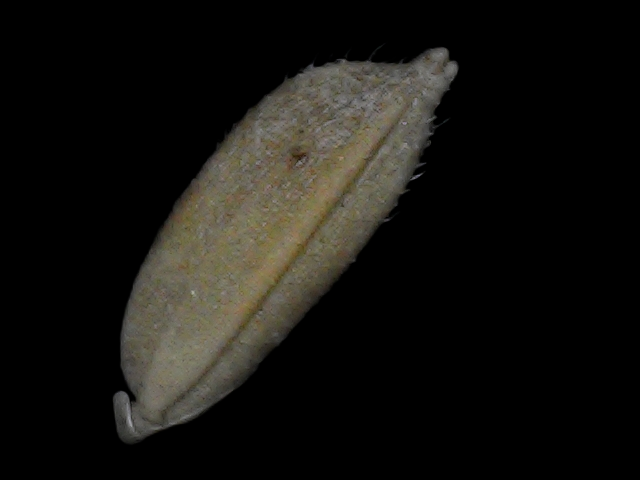
Rice variety: Bd93